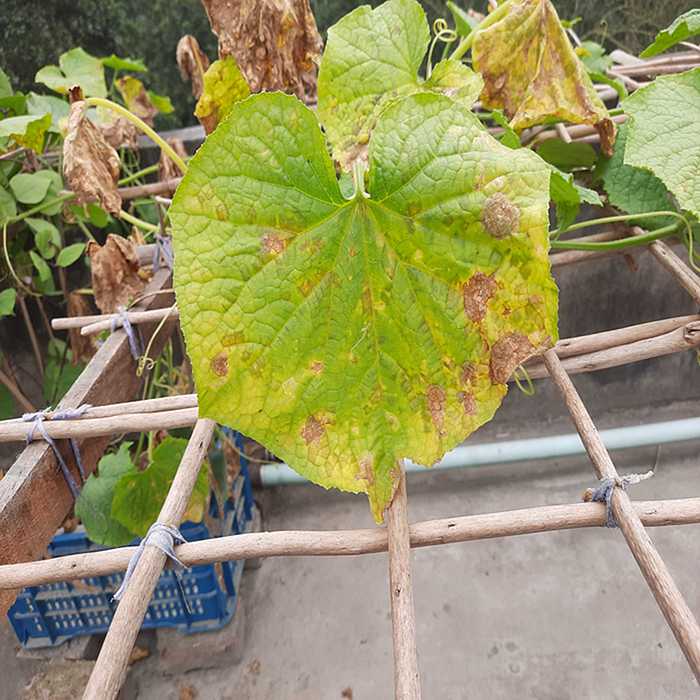
Plant: Cucumber
Label: Anthracnose lesions